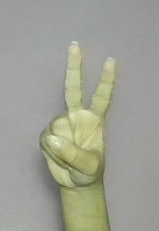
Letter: taa